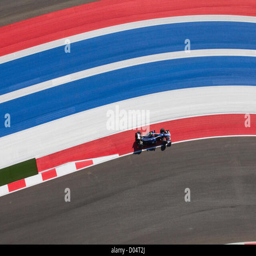
racecar driver drives the car during a practice session for event at circuit